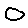
Label: 0